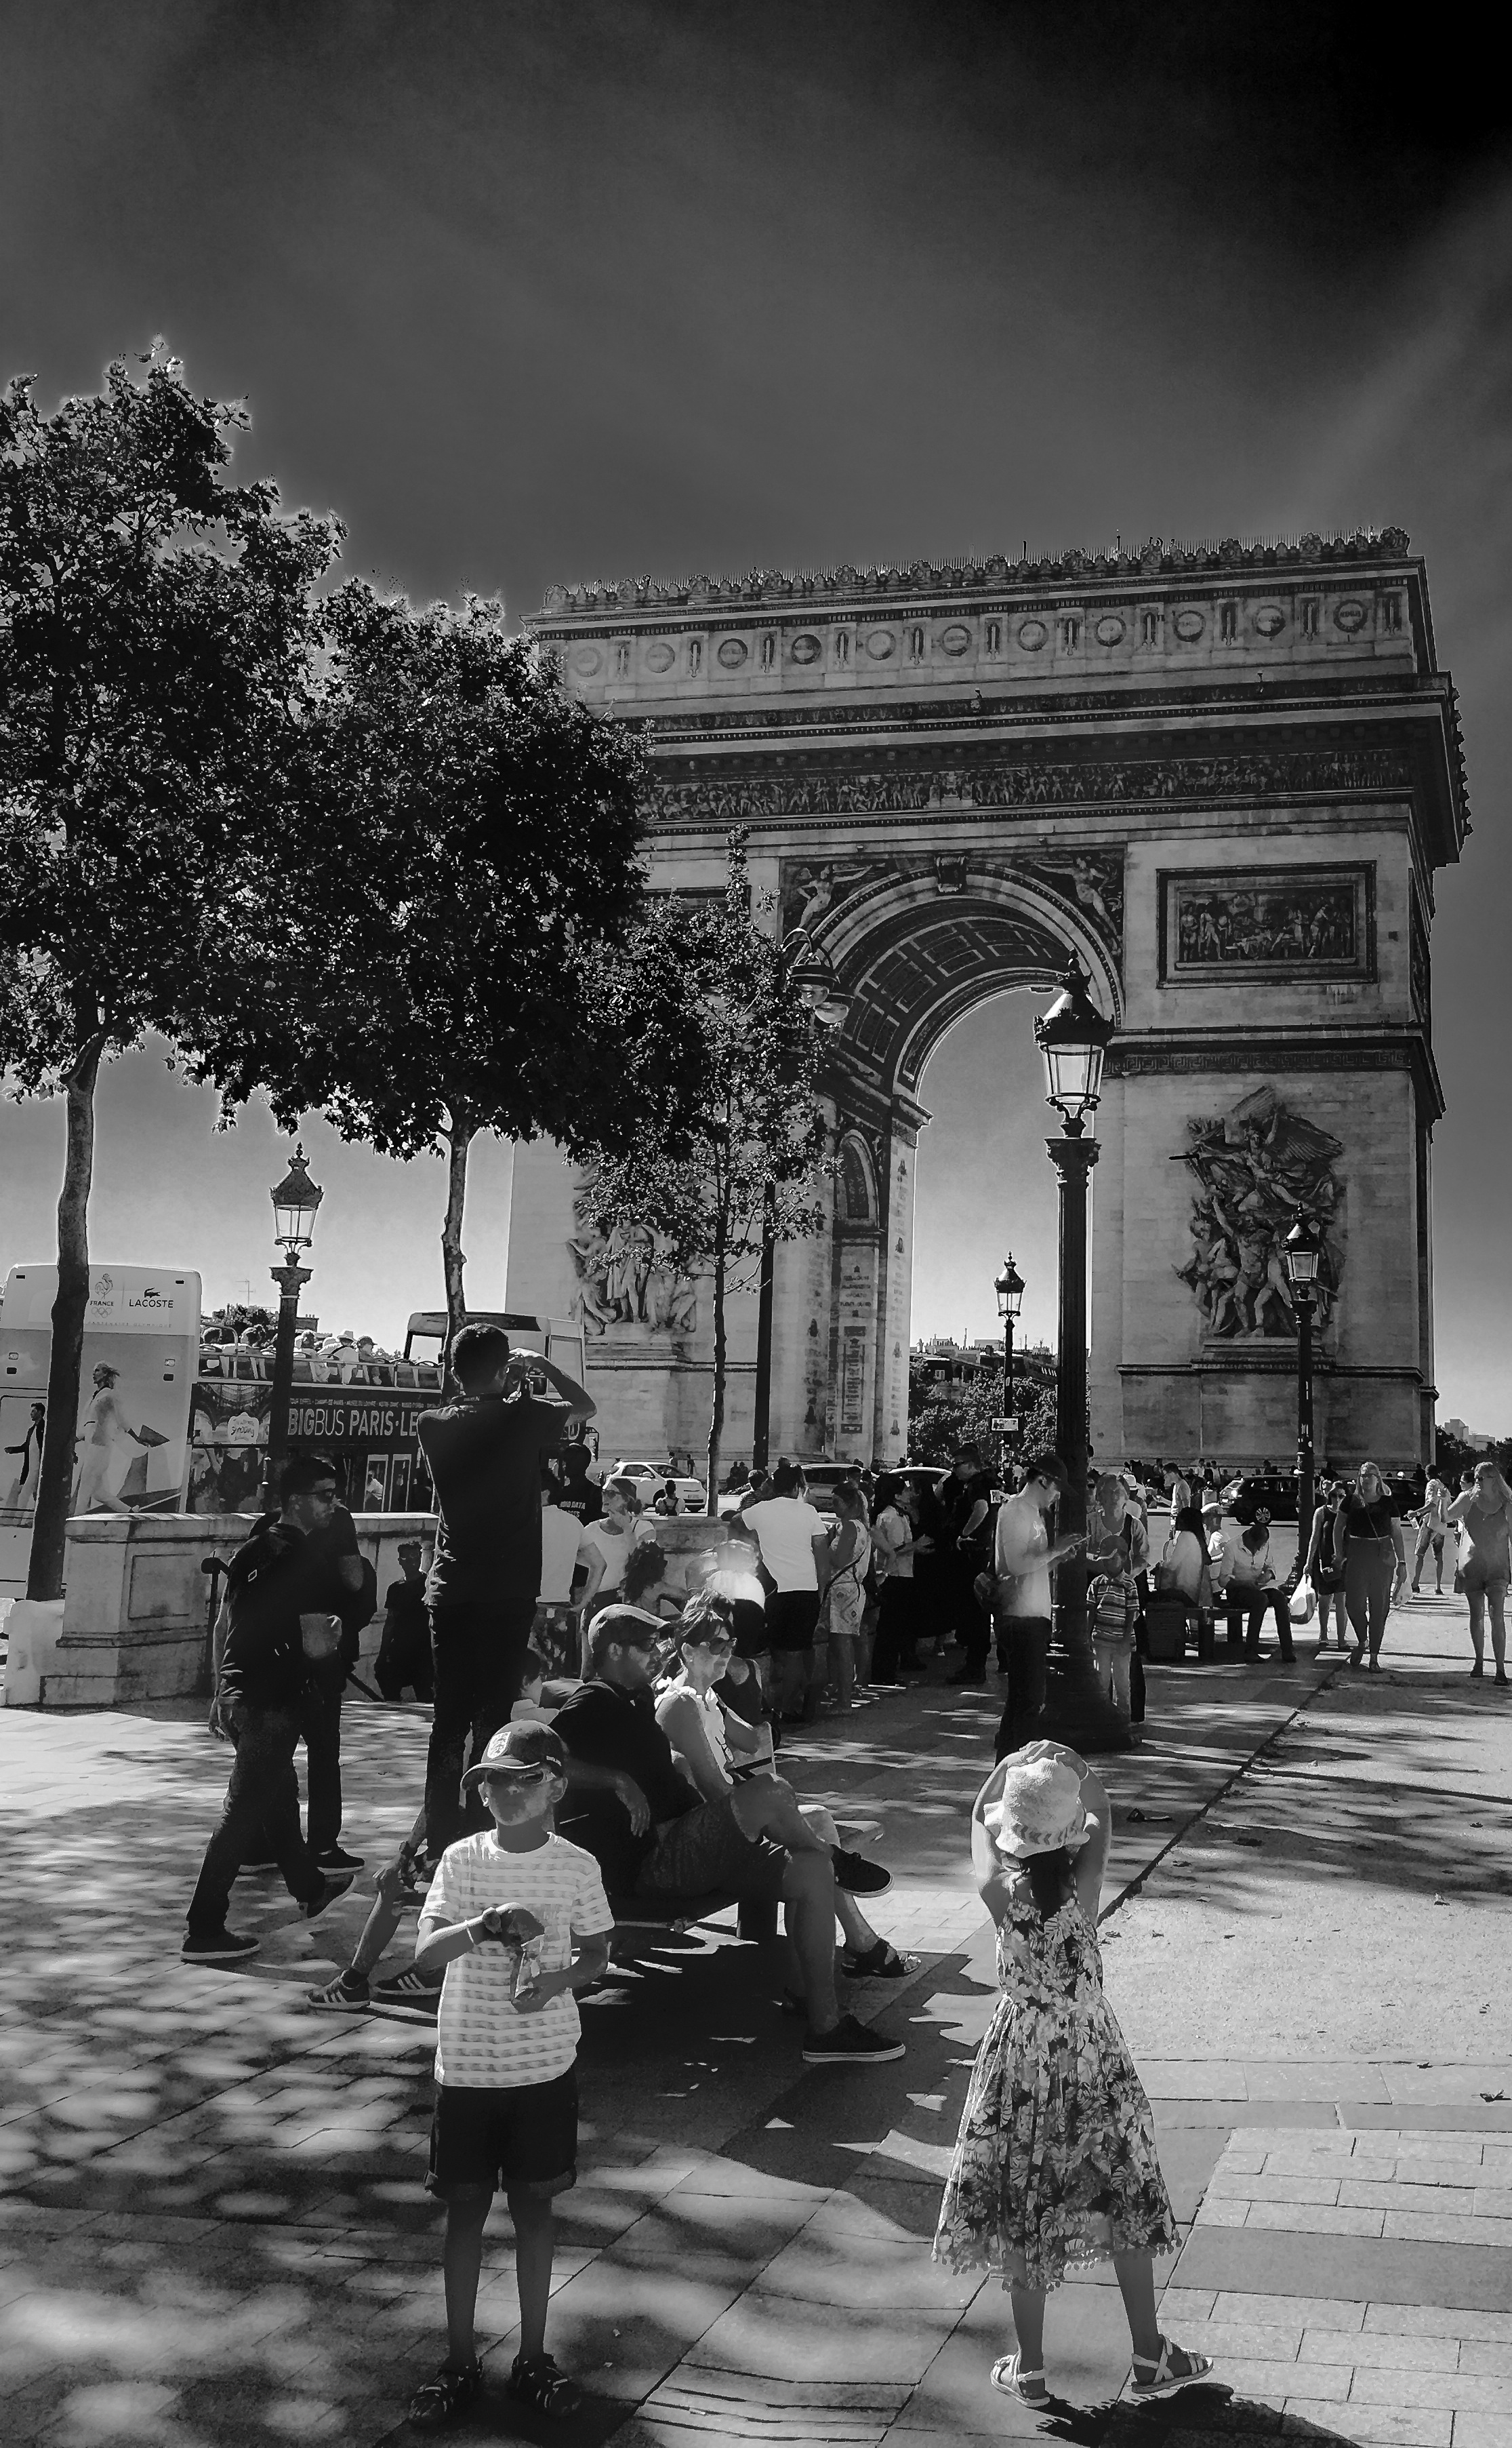
black and white, road, white, street, photography, paris, cityscape, black, monochrome, kids, clear sky, tourists, infrastructure, photograph, shape, urban area, monochrome photography, film noir, arc du triumph